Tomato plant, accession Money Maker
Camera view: vertical (180 deg); turntable rotation: 300 degrees
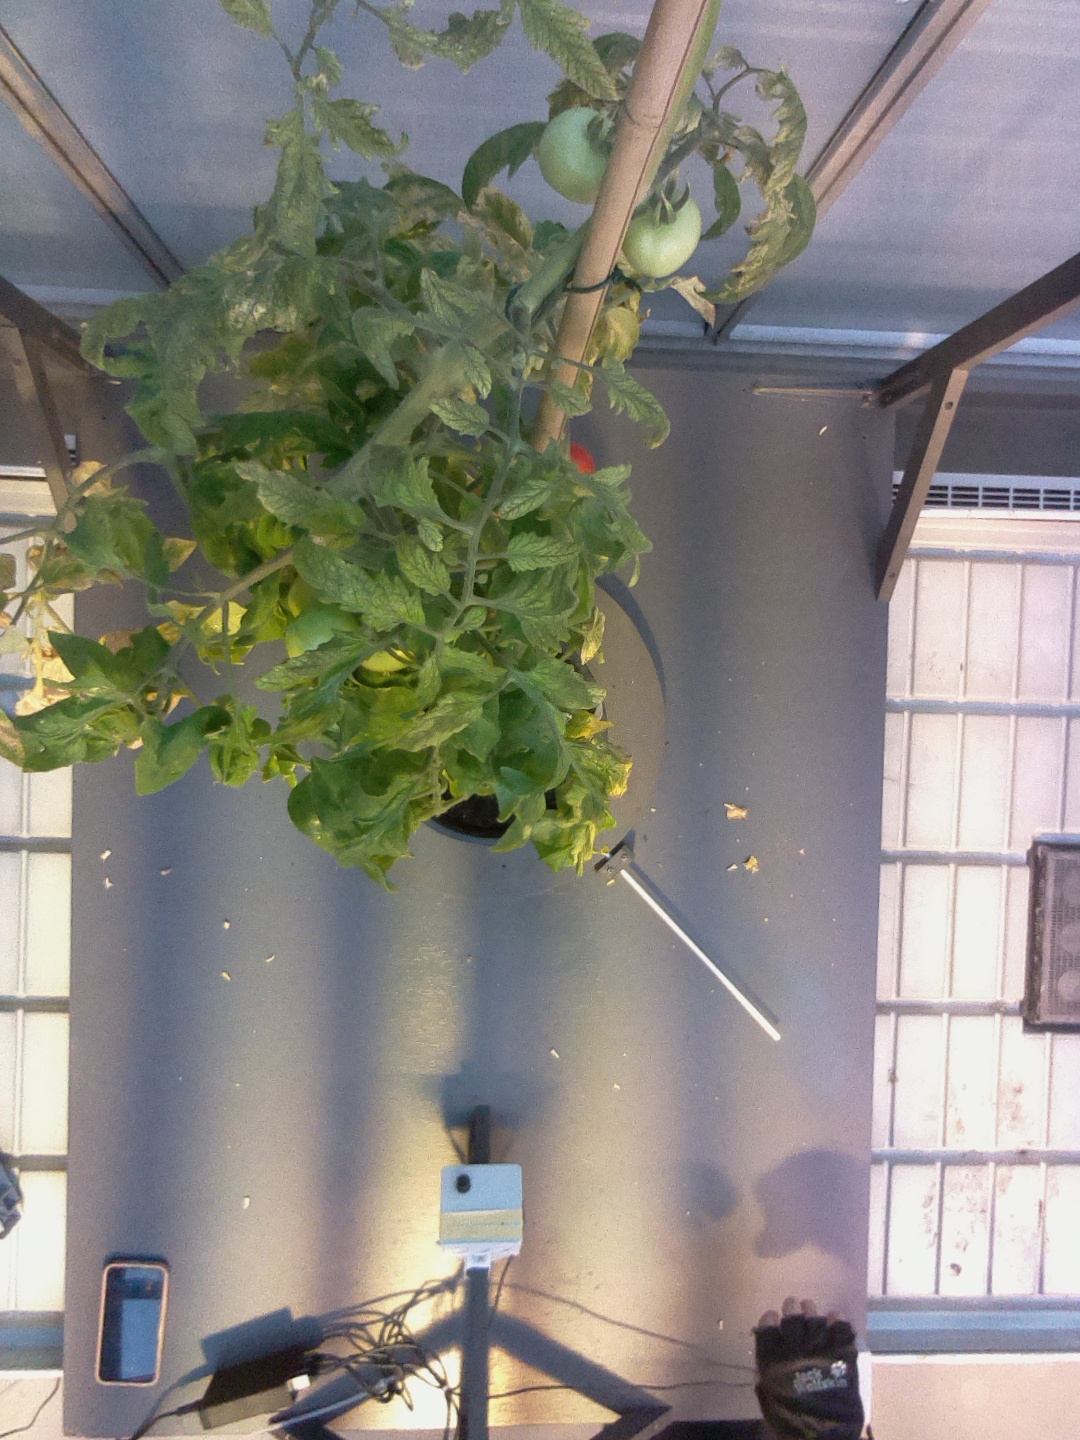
BBCH growth stage 82: 20%-30% of fruits show typical fully ripe color